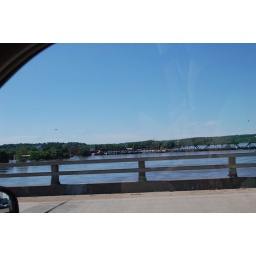
Friday afternoon, the railroad bridge just west of 380 over the Cedar River.